Eric the Unready

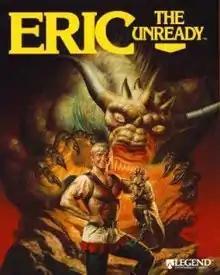
Cover art by Boris Vallejo

Eric the Unready is an adventure game developed and published by Legend Entertainment for MS-DOS in 1993. "Eric the Unready" is a parody of the fantasy genre in general, though it parodies numerous other topics as well, ranging from "Star Trek" to "Zork". It tells a comedic story of the titular unqualified knight on a quest to rescue a princess. The game also adapts the character Morgan le Fay from Arthurian legend. The game was well received.